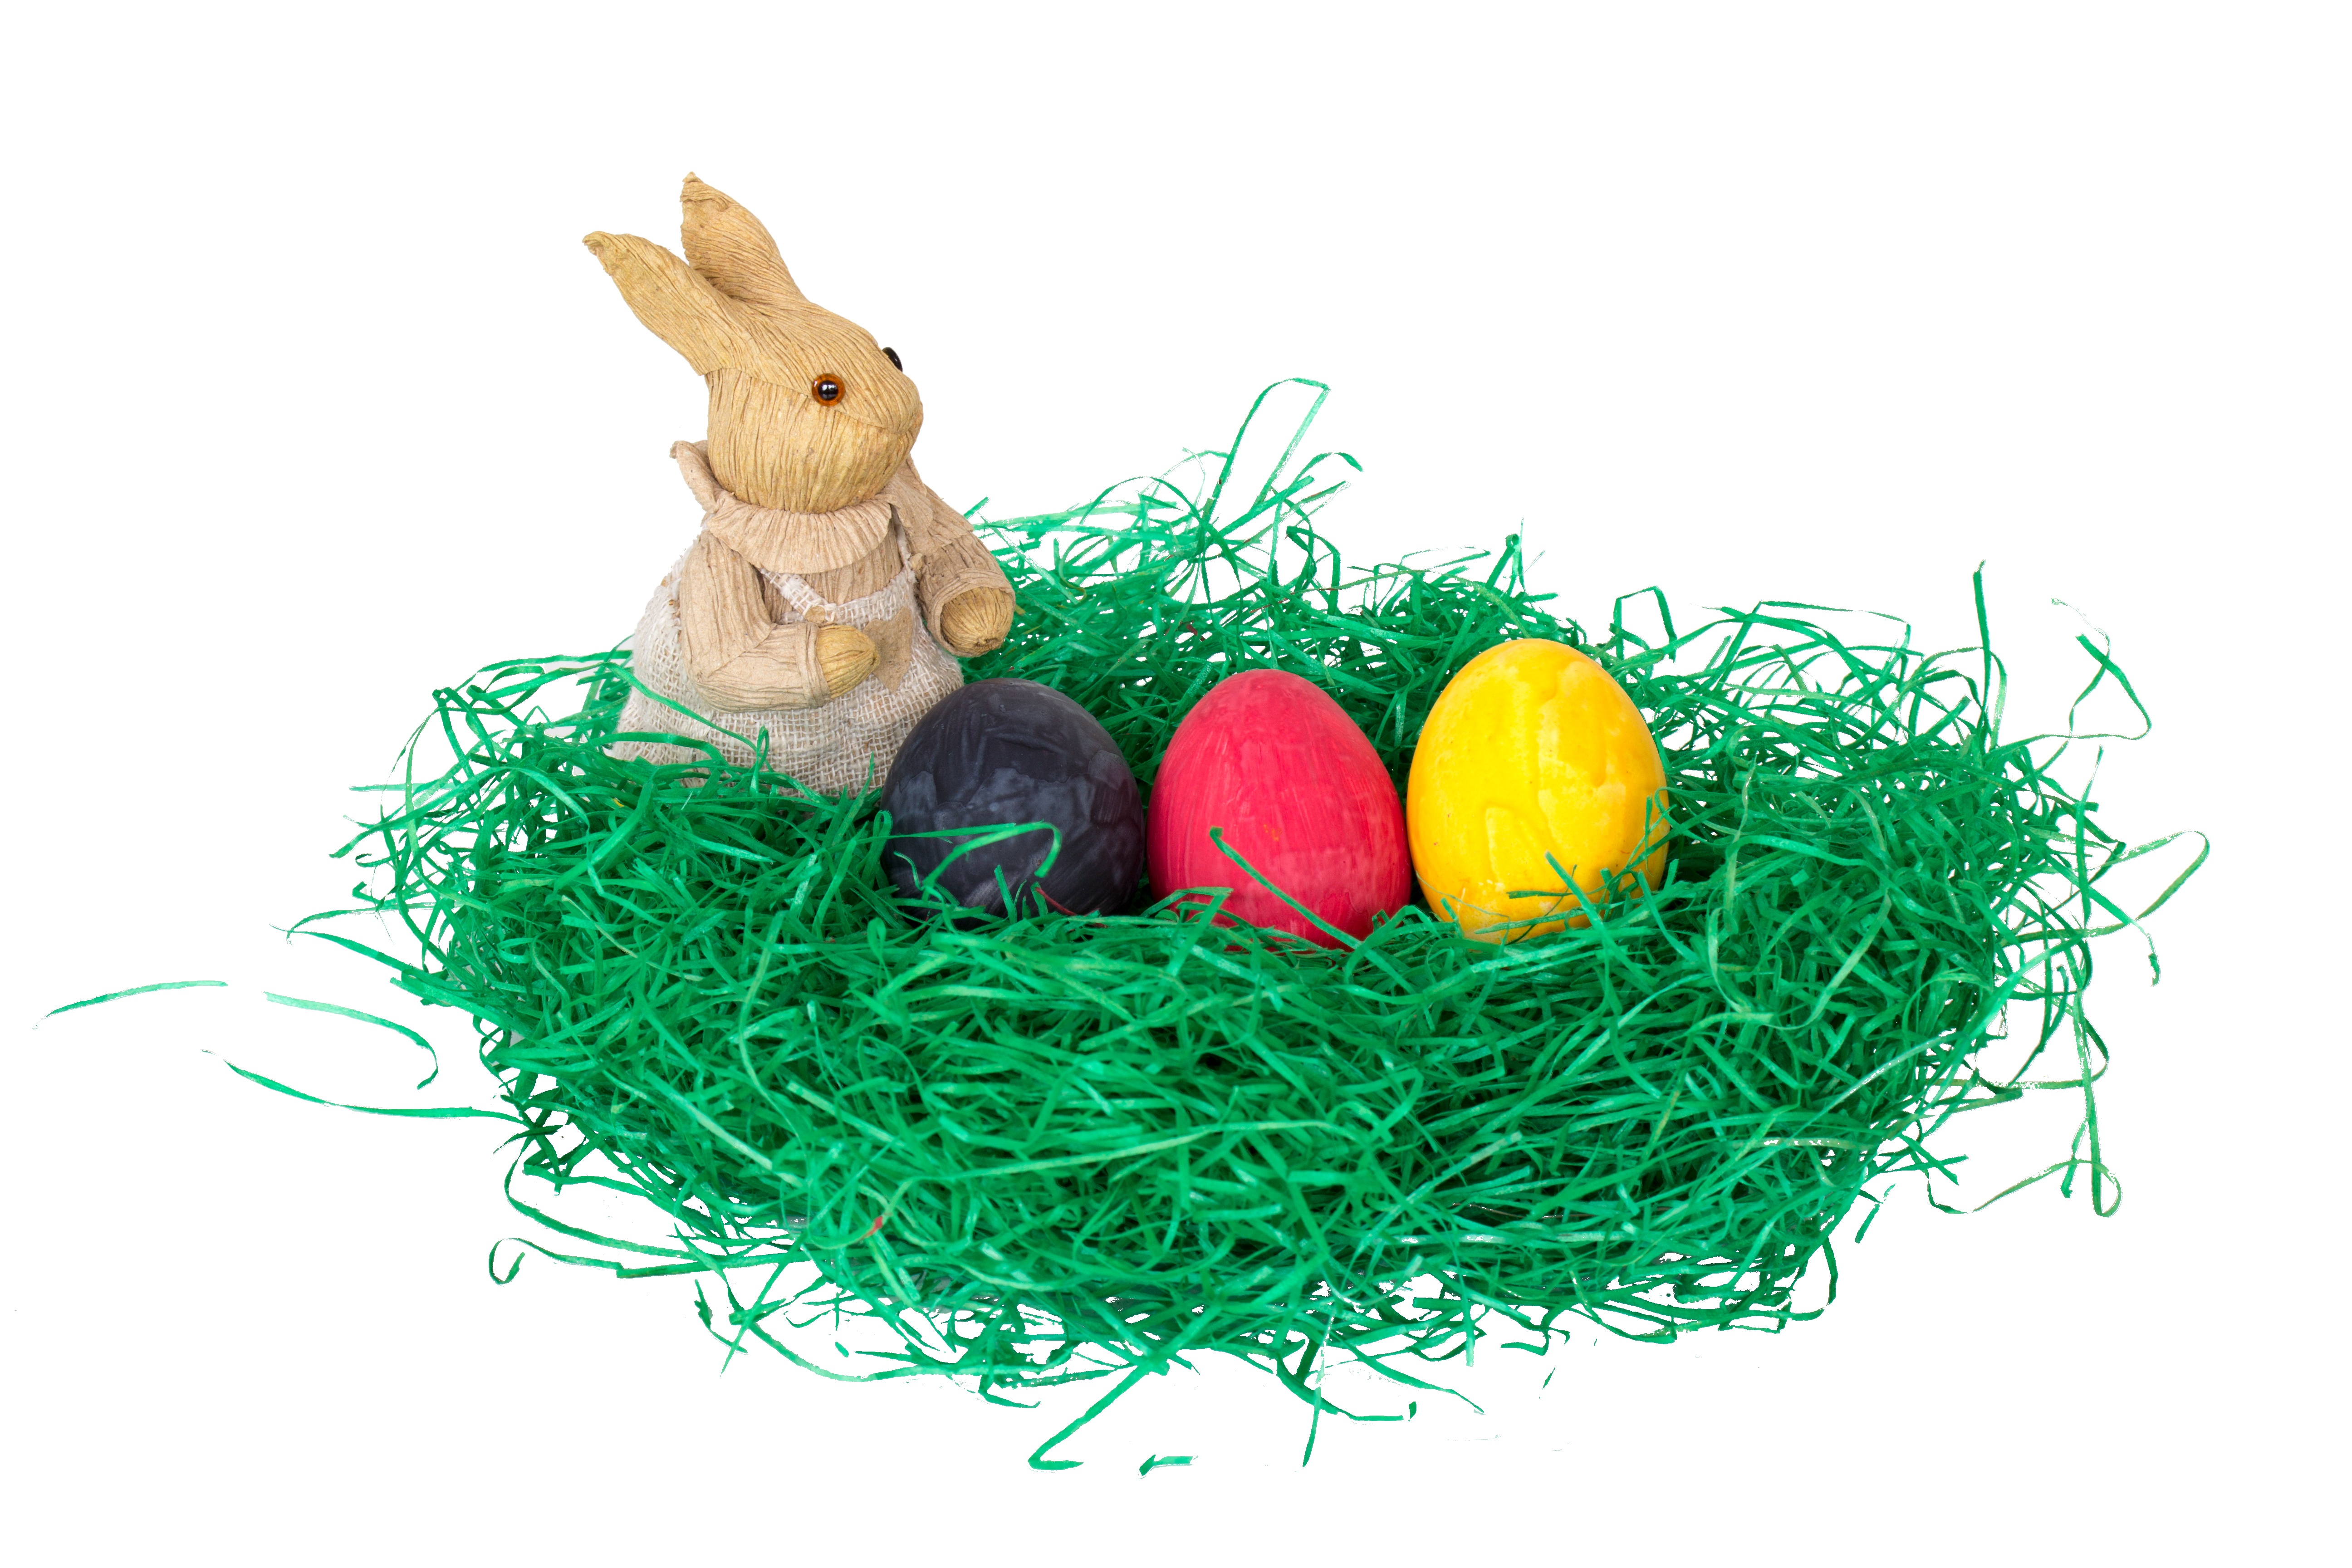
branch, food, red, color, black, egg, hare, christmas decoration, figure, gold, straw, germany, easter, nest, easter bunny, easter egg